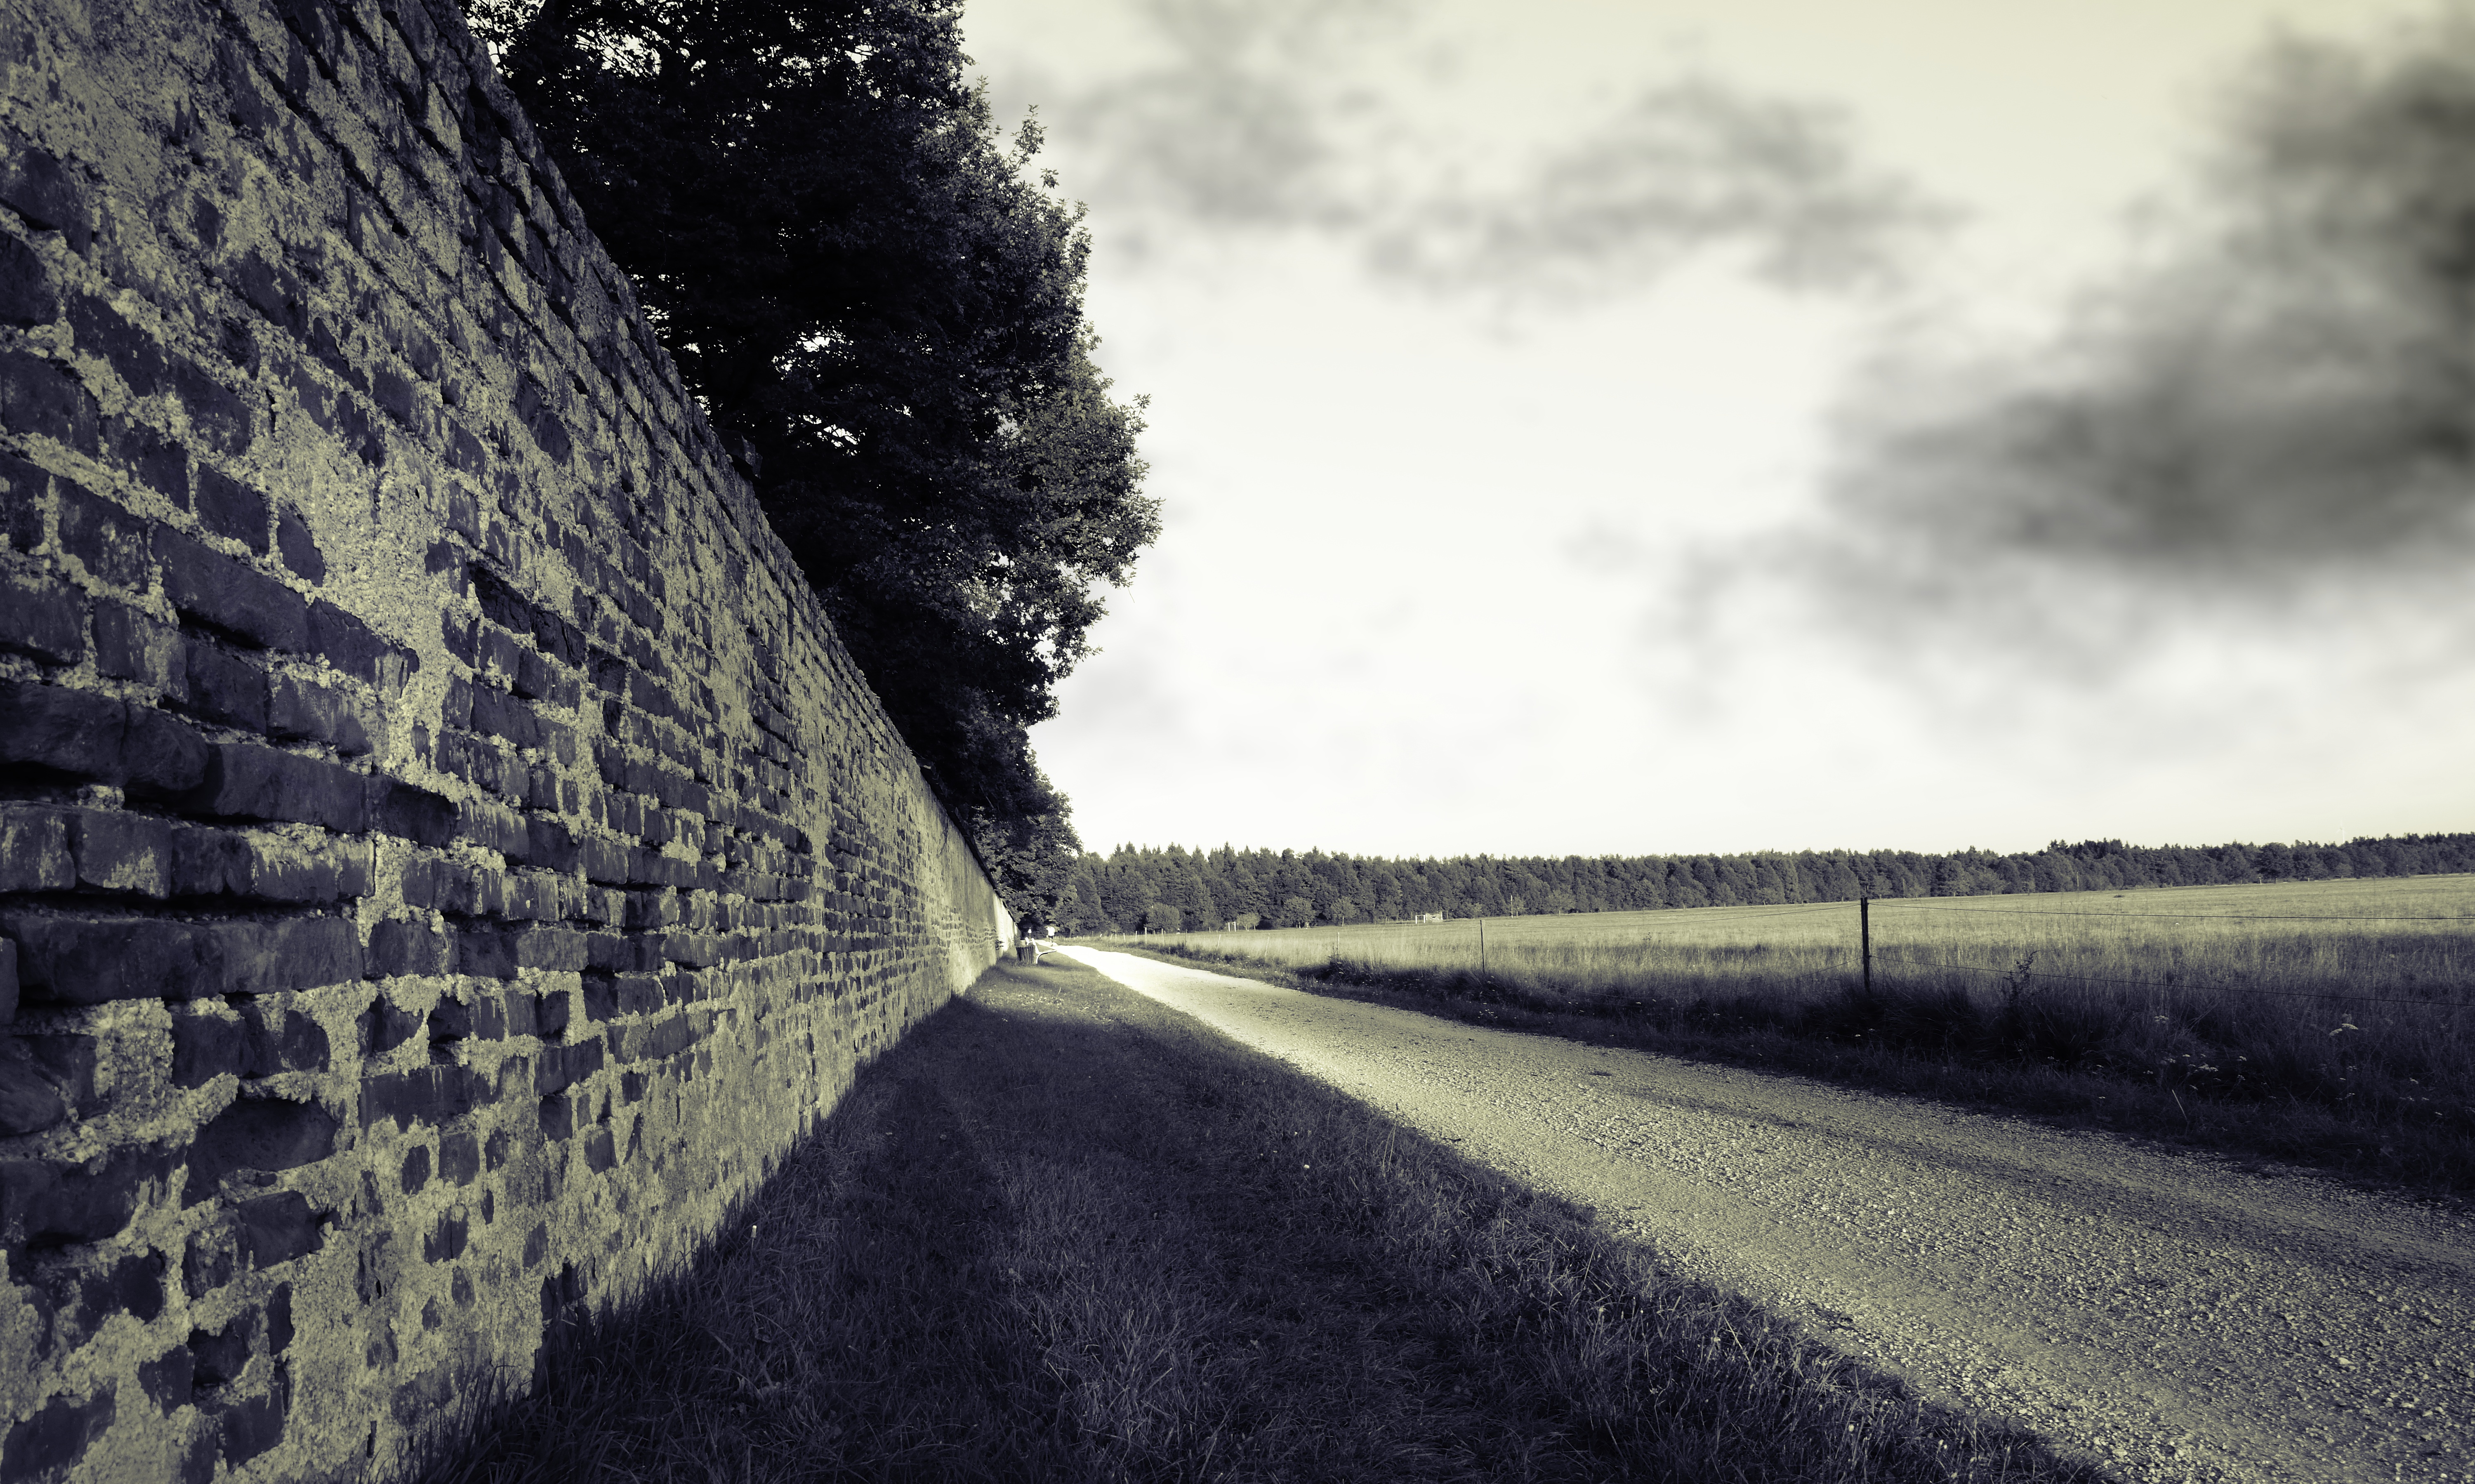
tree, nature, cloud, black and white, road, sunlight, morning, wall, asphalt, weather, monochrome, season, infrastructure, bricks, away, rural area, monochrome photography